Halasi

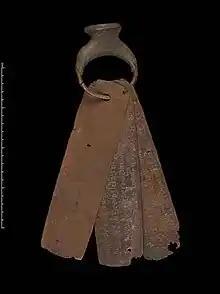
Copper-plate charter of Harivarman (c. 500-15) from Halasi, Karnataka, recording a grant of land, see https://siddham.network/inscription/ob01057/

Of the ancient settlement of Palāśikā no architectural remains have been found, but A. Sundara has noted traces of brick structures near the Kalleśvara temple (also known as Kalameshwar) on the west side of the town. The main evidence of early Palāśikā is a series of copper plates discovered in the 1850s at a location then known as Cakratīrtha. Fleet states that the plates "were found some sixteen years ago in a mound of earth close to a small well called Chakratîrtha, a short distance outside Halsi on the road to Nandigaḍ." The charters all record Jain grants and range from the time of Kākutsthavarman (c. 405-430) through Ravivarman (c. 465-500) and Harivarman (c. 500-15).